Robert Hall (MP for Leeds)

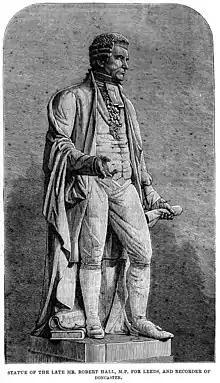
Statue of Robert Hall (1861)

Robert Hall (1801 – 25 May 1857) was an English lawyer and Conservative Party politician. He was elected at the general election in March 1857 as one of the two Members of Parliament (MPs) for Leeds, having unsuccessfully contested the seat in 1852. However he died in office less than two months after his election to the House of Commons.